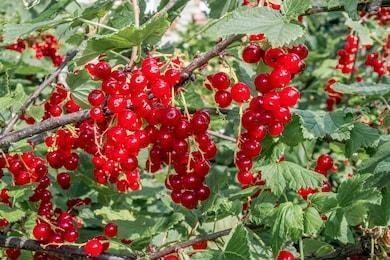
Label: redcurrant